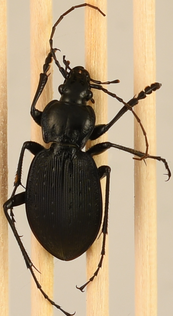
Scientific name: Carabus goryi
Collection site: Great Smoky Mountains National Park NEON (GRSM), plot GRSM_020